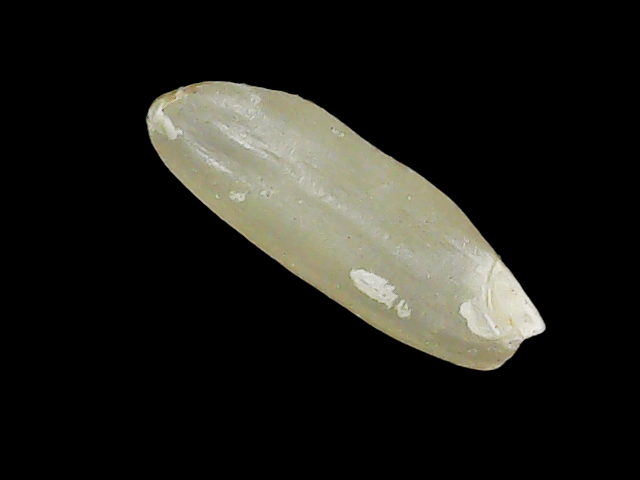
Rice variety: Binadhan11